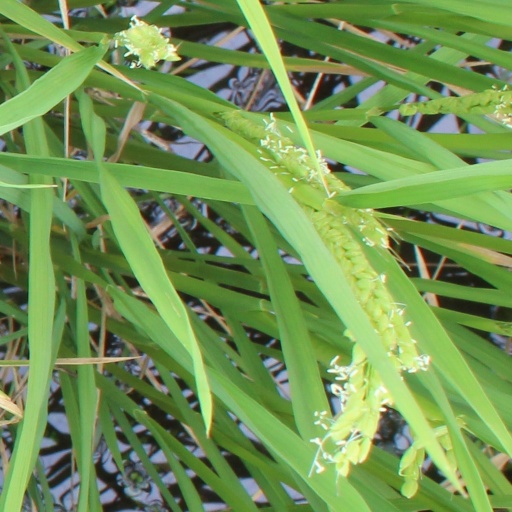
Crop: rice